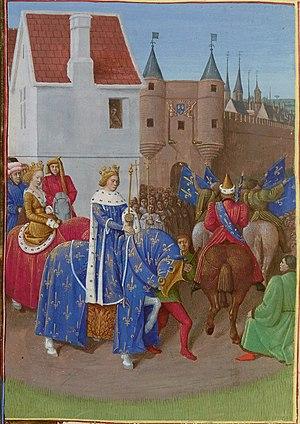
Entrée de Jean II le Bon Grandes Chroniques de France, enluminées par Jean Fouquet, Tours, vers 1455-1460 Paris, BnF, département des Manuscrits, Français 6465, fol. 378 v. (Livre de Jean II le Bon) Après avoir été couronnés à Reims le 27 septembre 1350, Jean II le Bon et son épouse, Jeanne d'Auvergne, entrent solennellement à Paris le 17 octobre.
Cette page concerne l'année 1350 du calendrier julien.
L’histoire de Paris est liée à la conjonction de plusieurs facteurs géographiques et politiques. C'est Clovis qui décide, au VIᵉ siècle, d'installer les organes fixes du pouvoir politique du royaume dans la petite cité des Parisii. Cette position de capitale sera confirmée par les Capétiens, après une parenthèse de deux siècles durant l'époque Carolingienne.
Jean II, dit « le Bon », né le 26 avril 1319 au château du Gué de Maulny du Mans et mort à Londres le 8 avril 1364, fils du roi Philippe VI et de son épouse Jeanne de Bourgogne, est roi de France de 1350 à 1364, le deuxième souverain issu de la maison capétienne de Valois.
Jeanne d'Auvergne ou Jeanne de Boulogne est une comtesse d'Auvergne et de Boulogne, devenue reine de France par son second mariage avec le futur Jean le Bon, alors duc de Normandie.